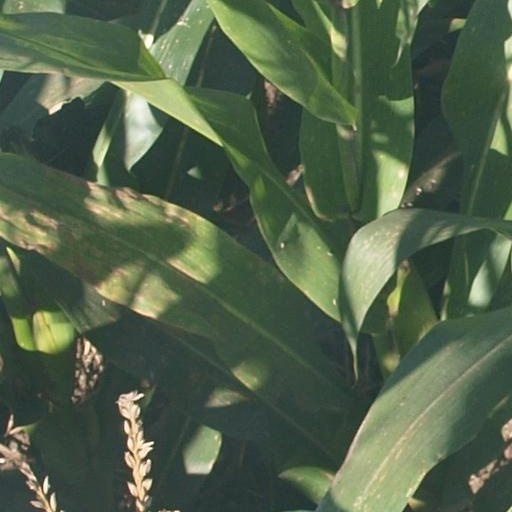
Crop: maize; corn